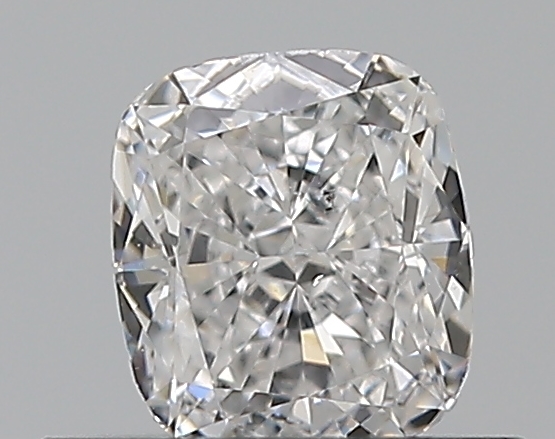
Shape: cushion
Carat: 0.51
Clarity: SI1
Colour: D
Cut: EX
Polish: EX
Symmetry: VG
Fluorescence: F
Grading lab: GIA
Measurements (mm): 4.9 x 4.28 x 2.81